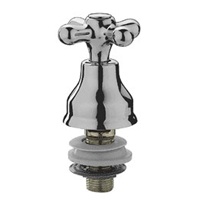
Rubinetto Bidet 1 2 Iris
Brand: Paffoni
Category: Hardware > Plumbing > Plumbing Fixture Hardware & Parts > Toilet & Bidet Accessories > Bidet Faucets & Sprayers > Bidet Faucets